Battle of Predeal Pass

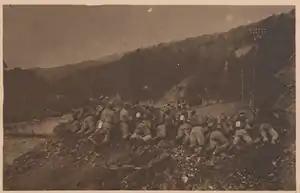
Romanian defense line on the Prahova Valley

The XXXIX Corps was stalled in the Predeal region, reporting that it could see no way in which the enemy position in the pass would fall soon. The Romanian defense in this section of the front was brilliant, and by the first days of November the Central Powers had not advanced more than 4 miles across the Romanian border. Thus, as an attempt to break through into the Wallachian Plain, the Central Powers operations in the Predeal sector had proved a failure. Semi-official German sources admitted that "the Rumanian defends his country with unsparing energy".